6th Congress of the Party of Labour of Albania

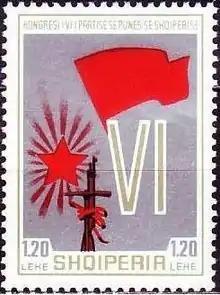
Albanian postage stamp, commemorating the 6th party congress

The 6th Congress of the Party of Labour of Albania was held in Tirana 1–7 November 1971. The party congress coincided with the 30th foundation anniversary of the party.